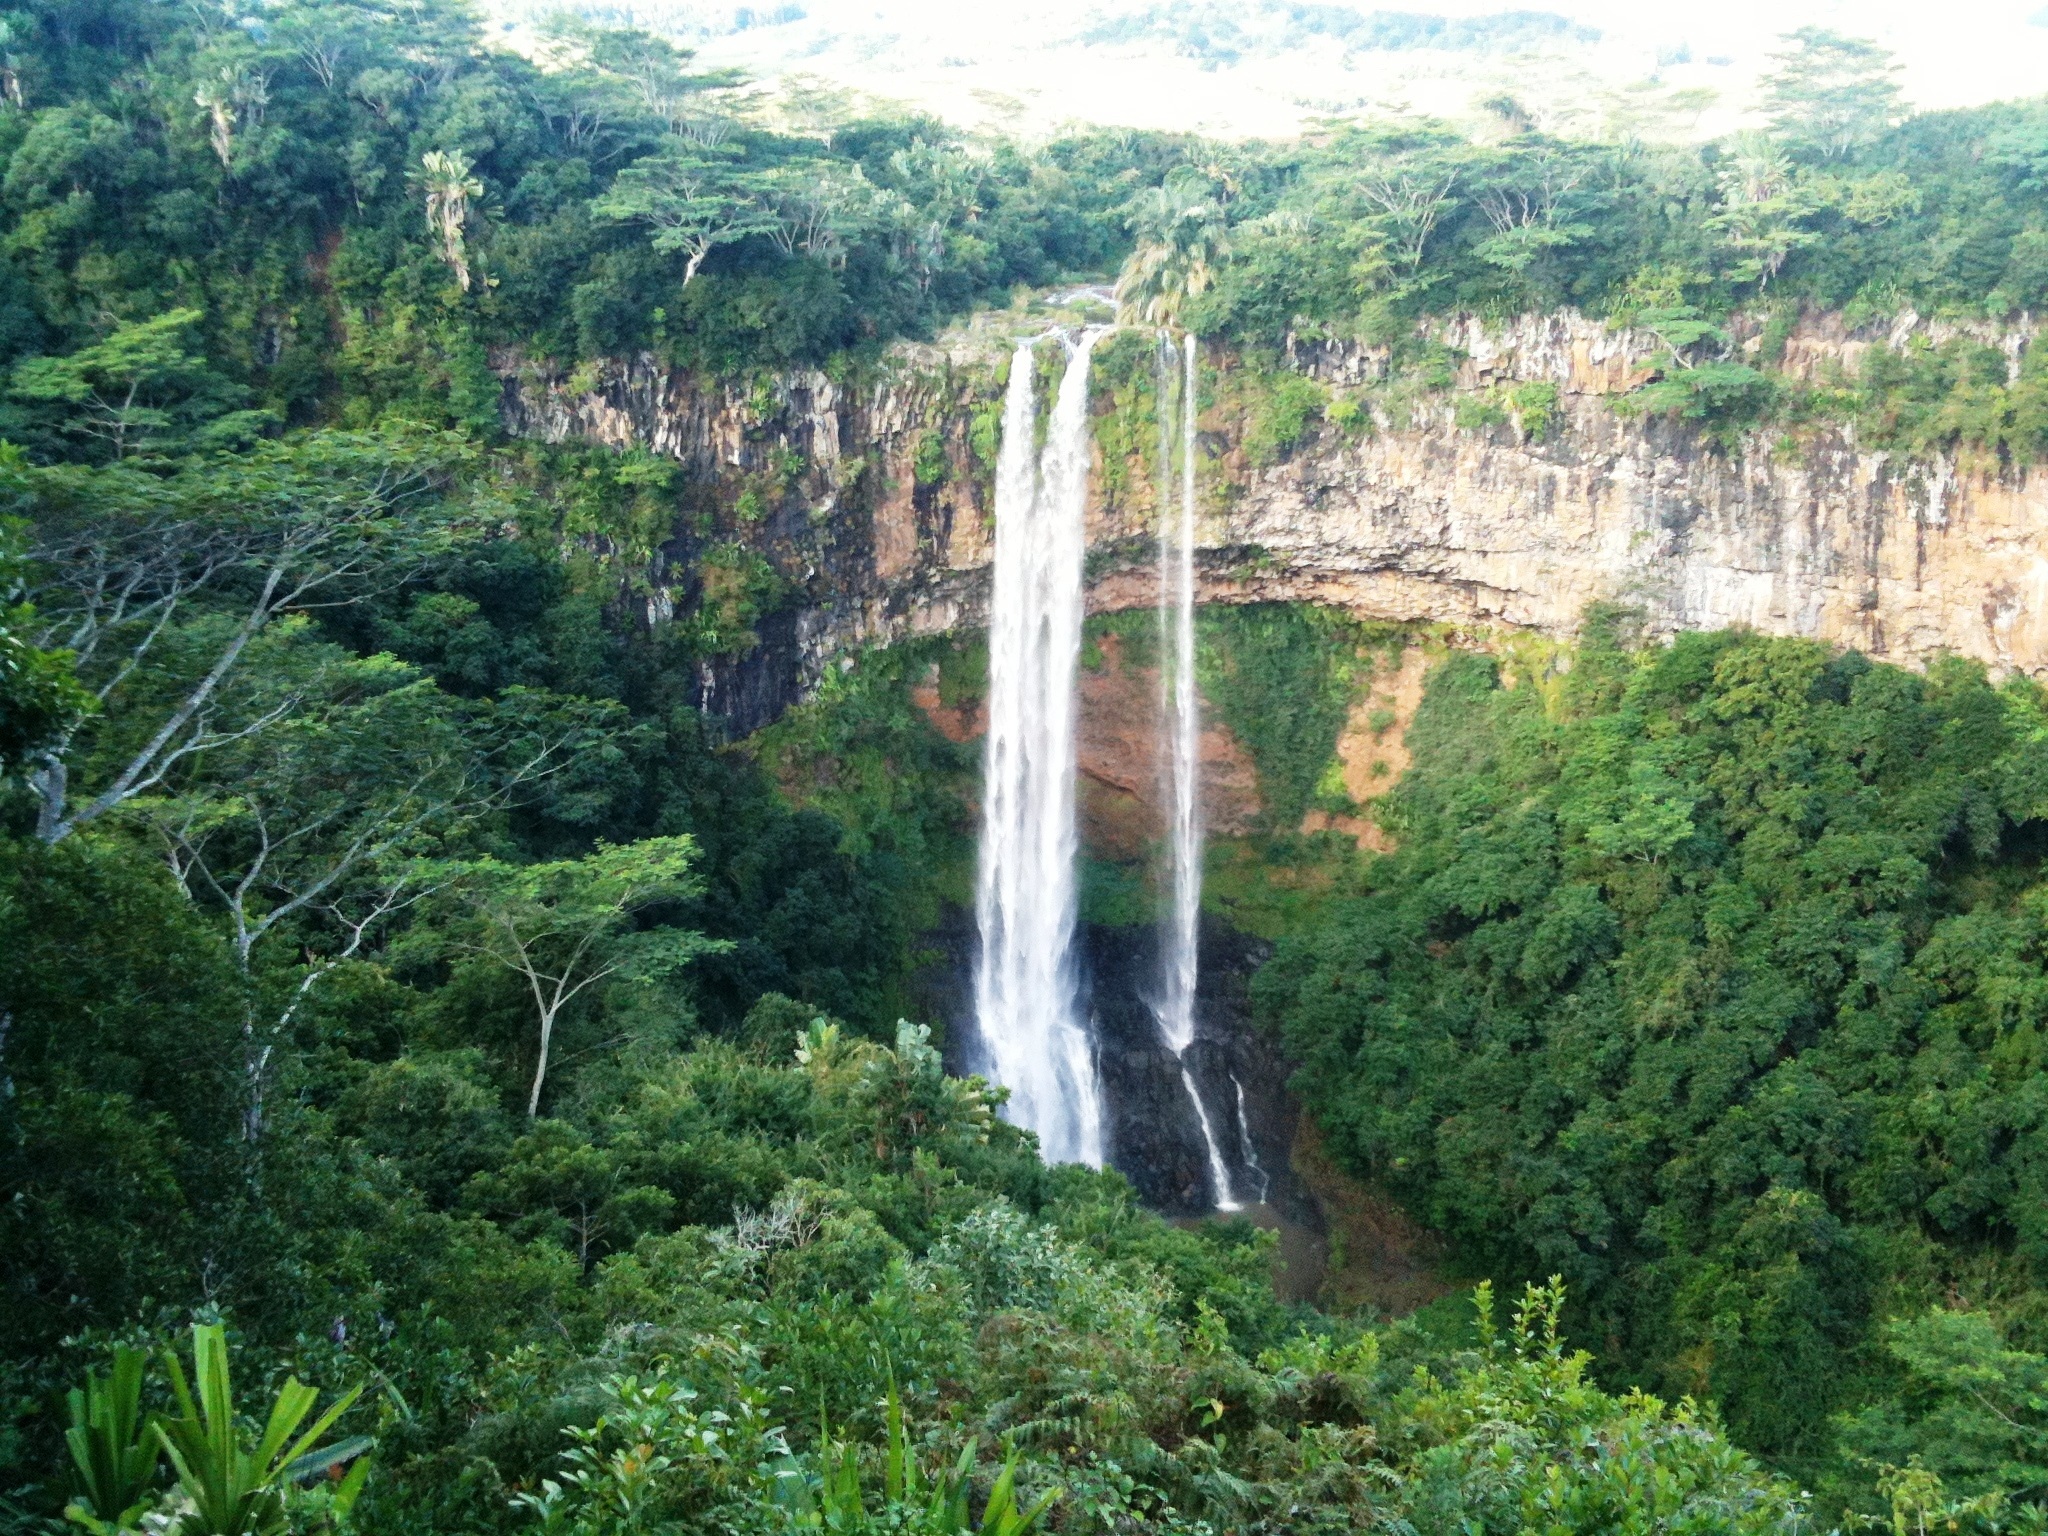
forest, waterfall, jungle, national park, vegetation, rainforest, ravine, water feature, nature reserve, hill station, mauritius, geological phenomenon